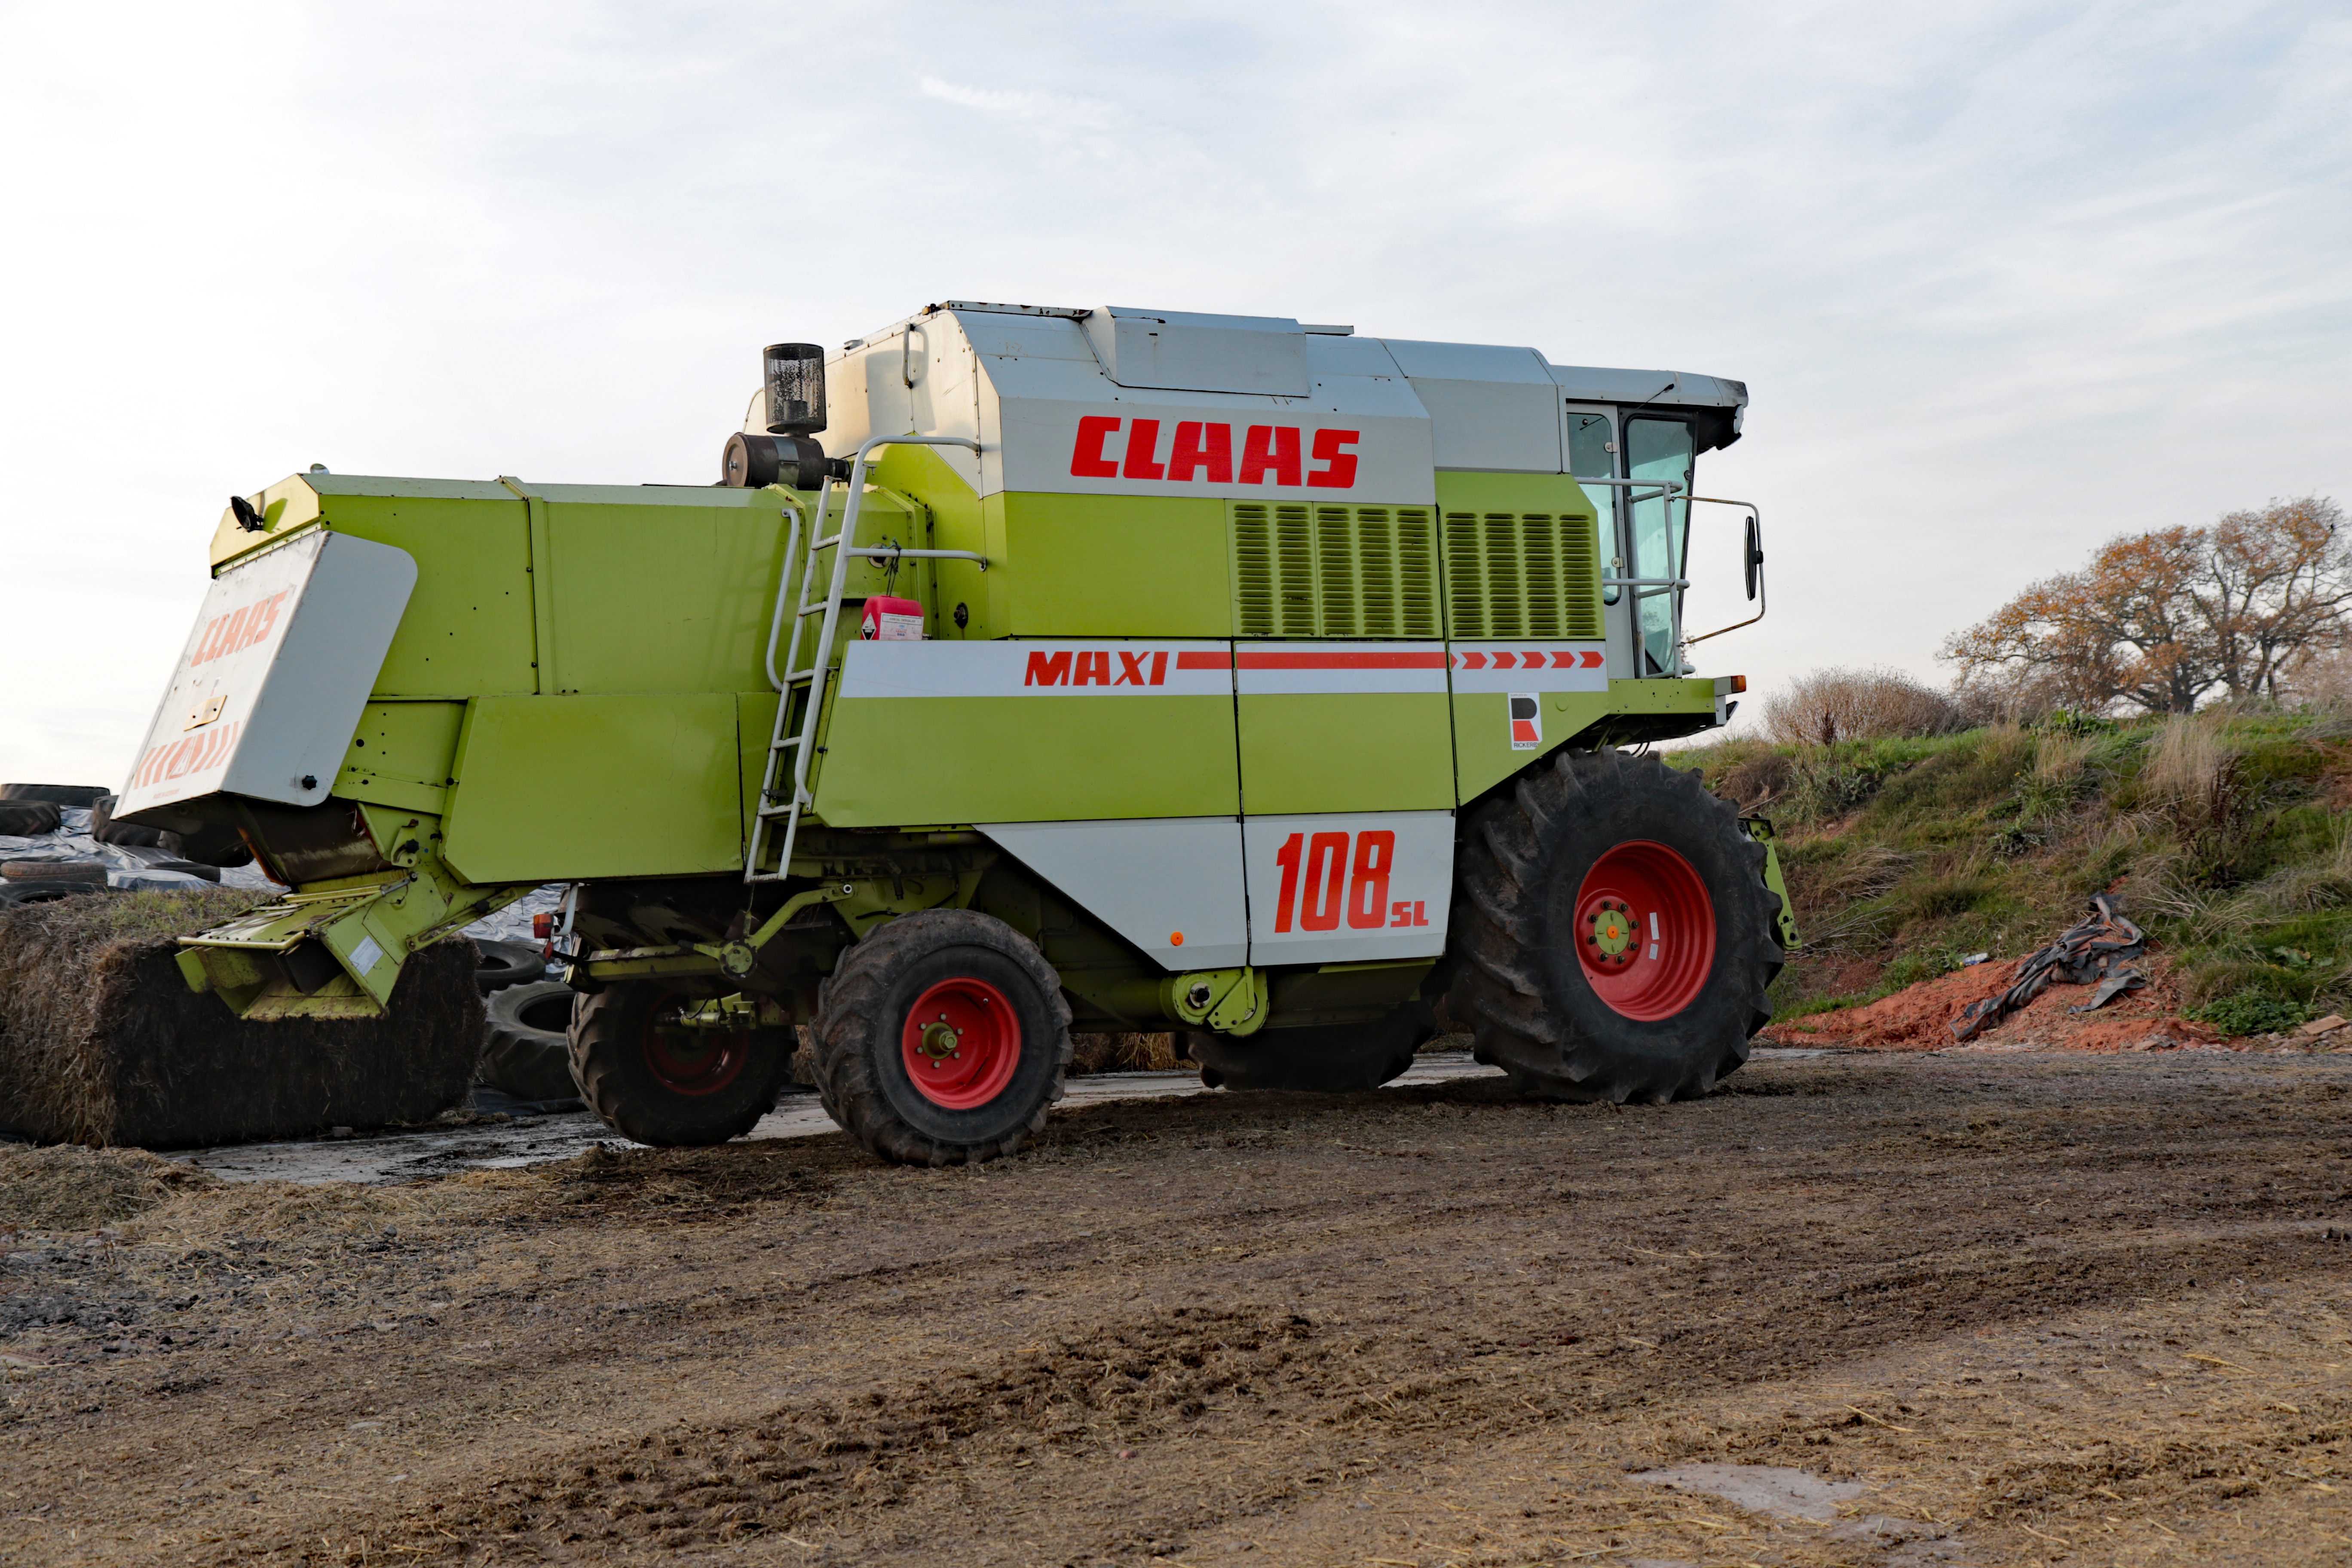
landscape, field, farm, wheat, countryside, land, asphalt, transport, rural, truck, farming, harvest, vehicle, equipment, machine, machinery, industry, agriculture, farmland, cereal, agricultural, harvesting, harvester, combine, threshing, construction equipment, land vehicle